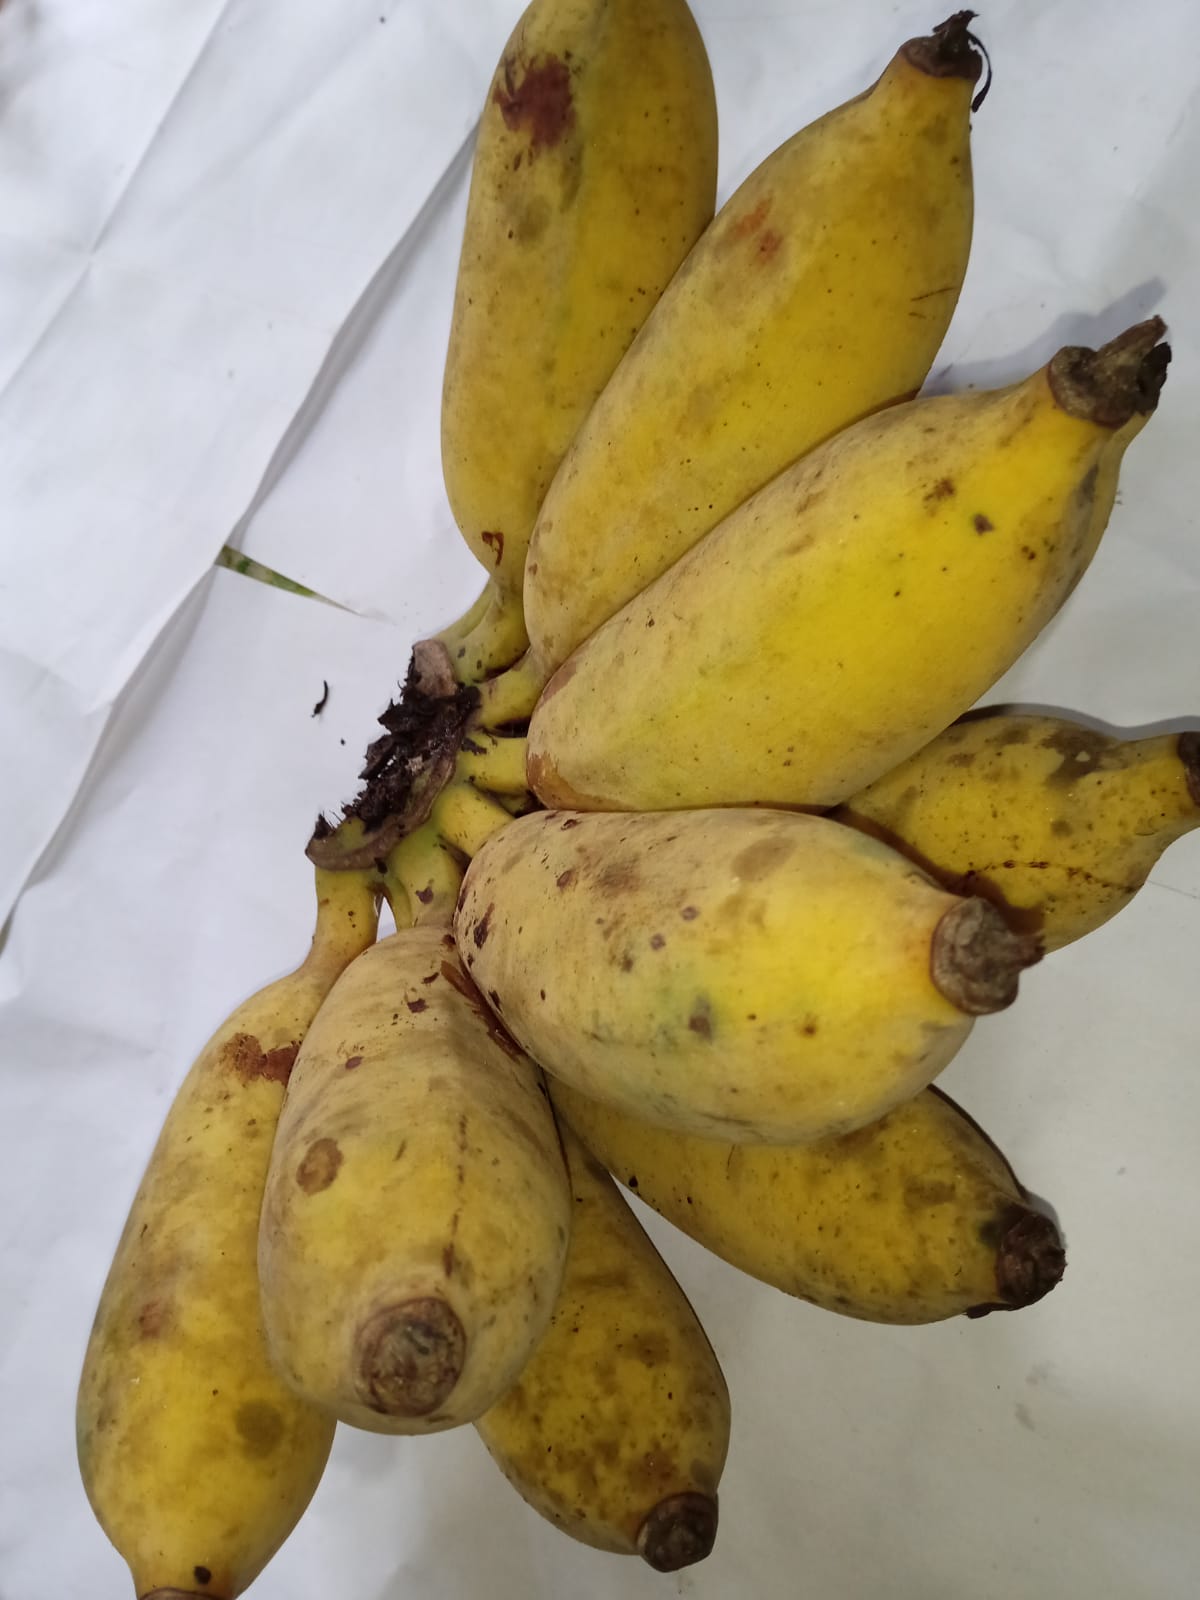
Fruit: banana
Condition: fresh